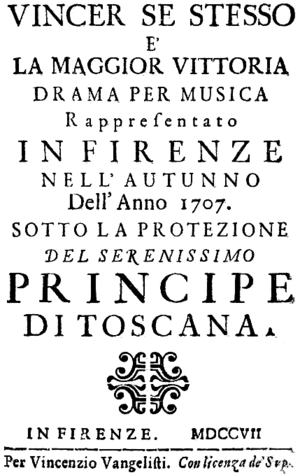
Rodrigo (opera)
Omslaget til librettoen fra opførslen i 1707 i Firenze
Rodrigo var Händels femte opera; den første han komponerede i Italien. Rodrigo blev uropført i Firenze i 1707.